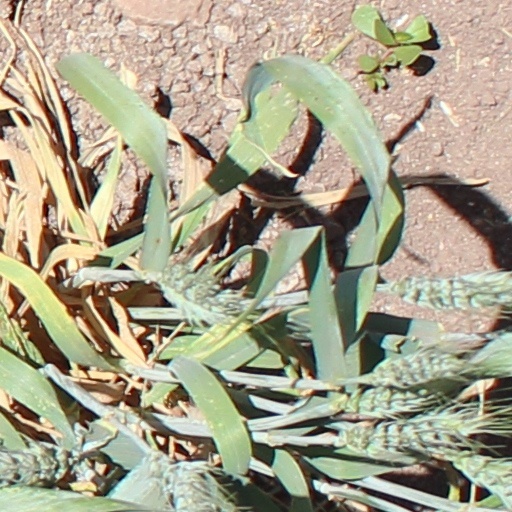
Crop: wheat